Ennenda railway station

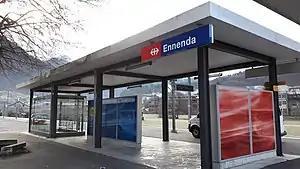
The station waiting area in 2016

Ennenda railway station is a railway station in the municipality of Glarus in the Swiss canton of Glarus. It is an intermediate stop on the Weesen to Linthal railway line, and serves the village of Ennenda.